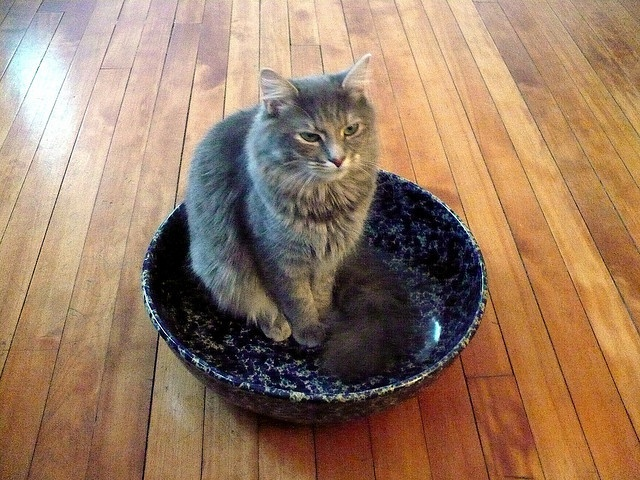
A cat is sitting in a bowl which is on the floor.
There is a adult cat that is sitting in a bowl
A grey cat sitting in a blue bowl
The cat is sitting in the bowl on the floor.
The cat sits in the bowl on the floor.